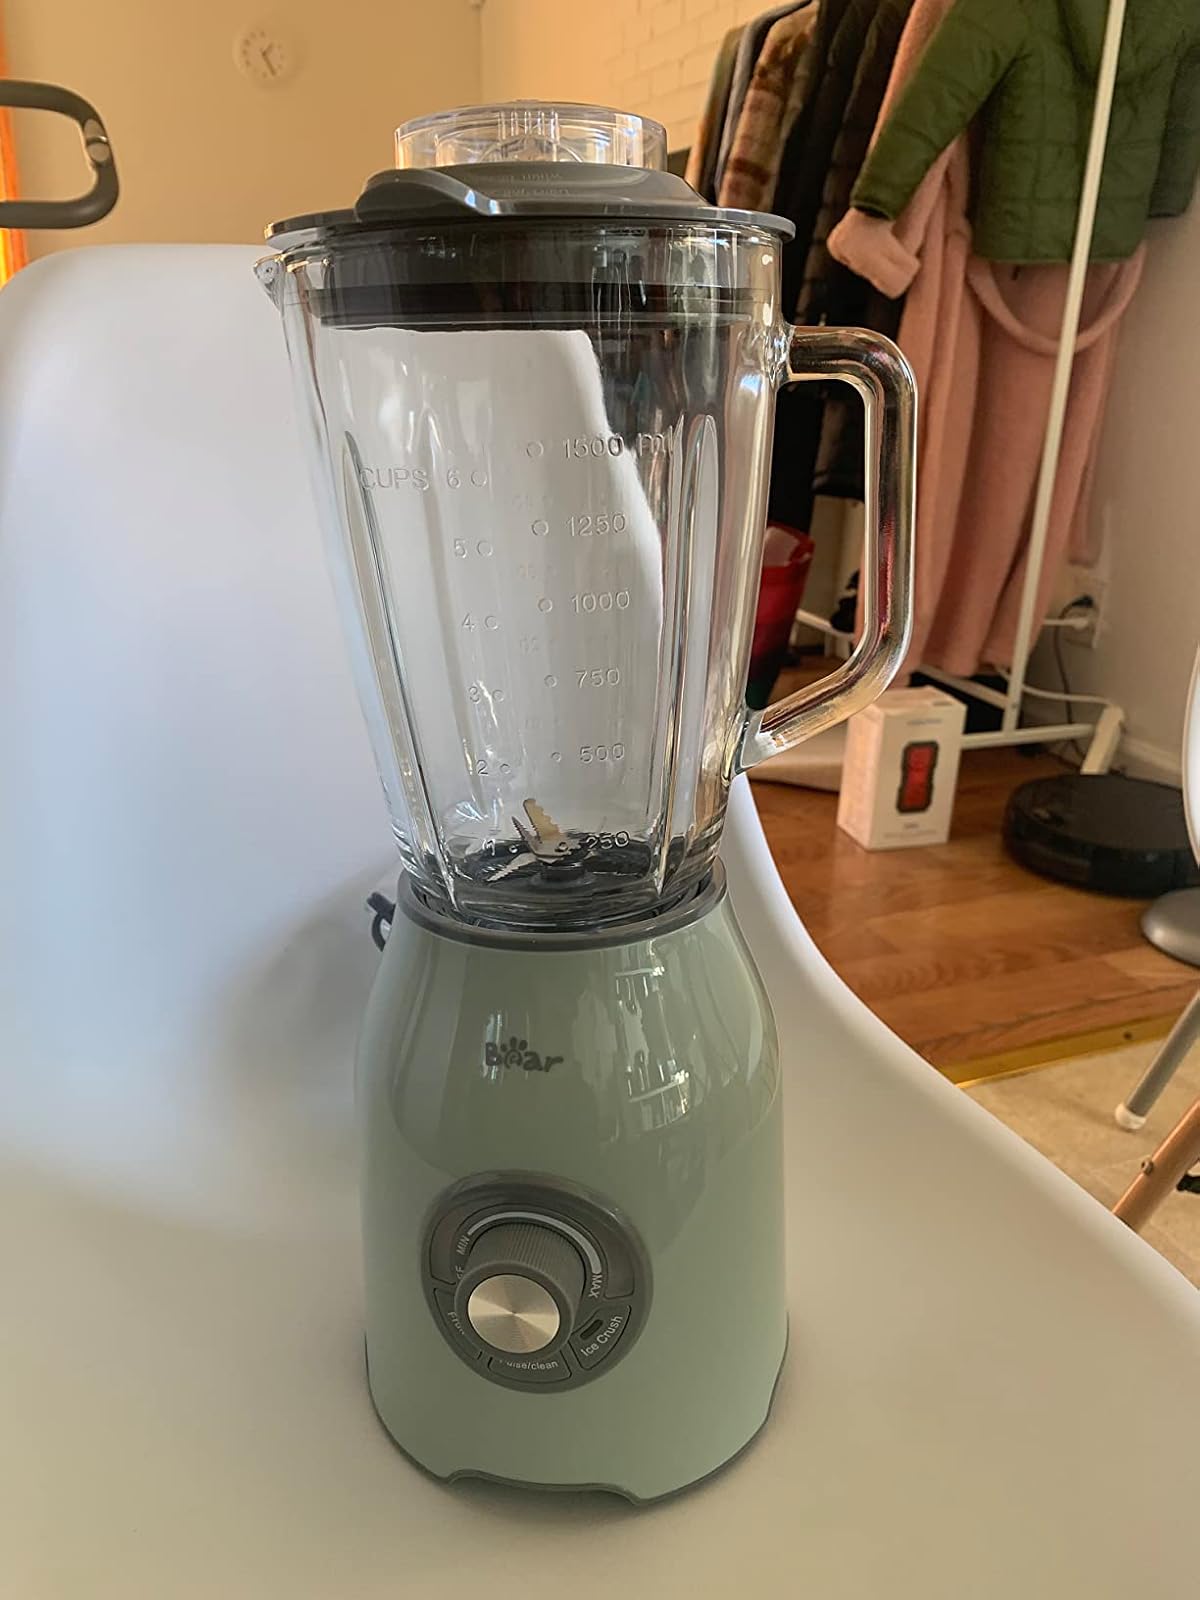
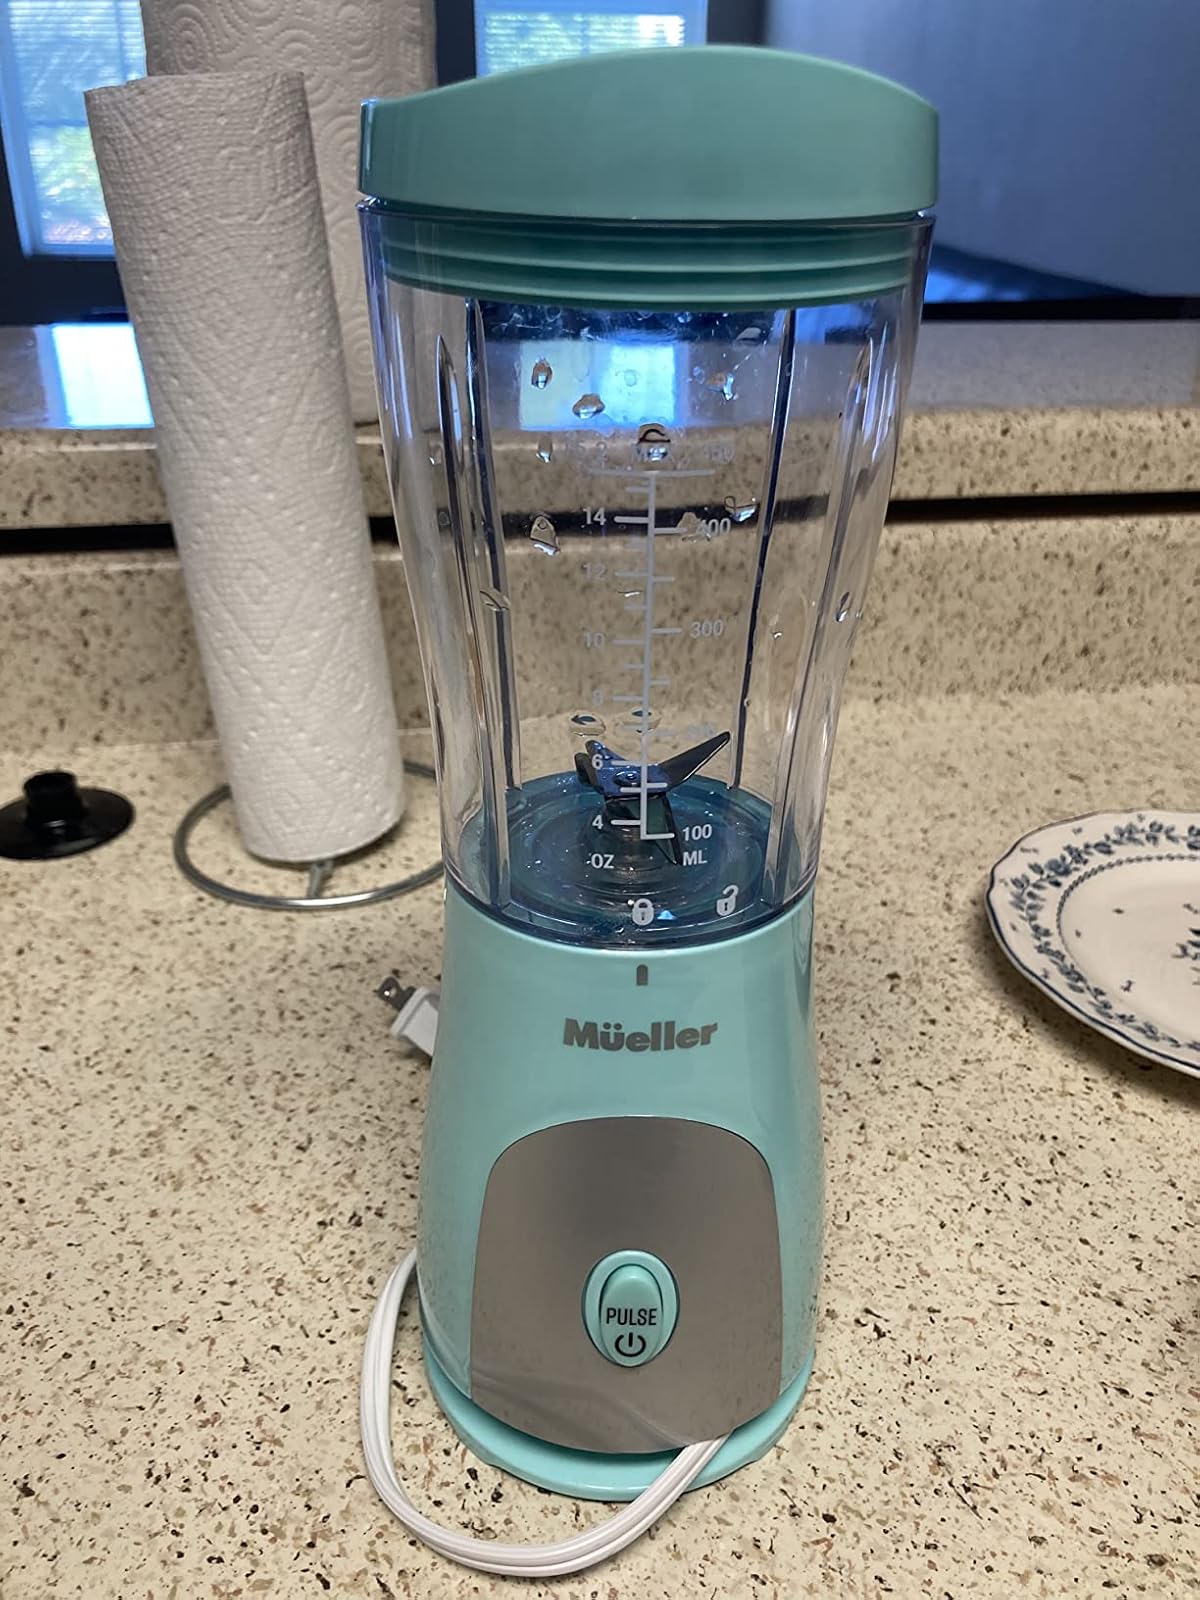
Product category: items_blender
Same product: no